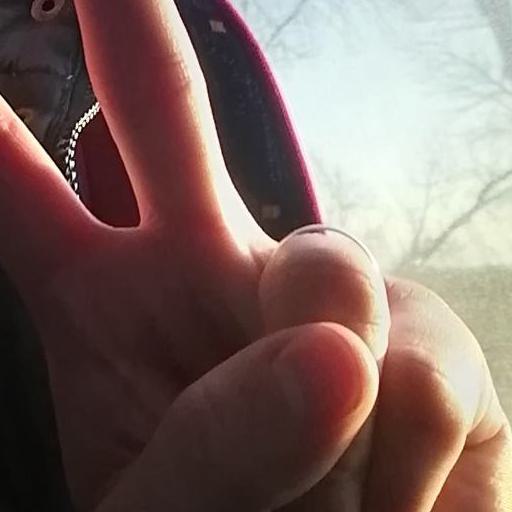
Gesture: peace